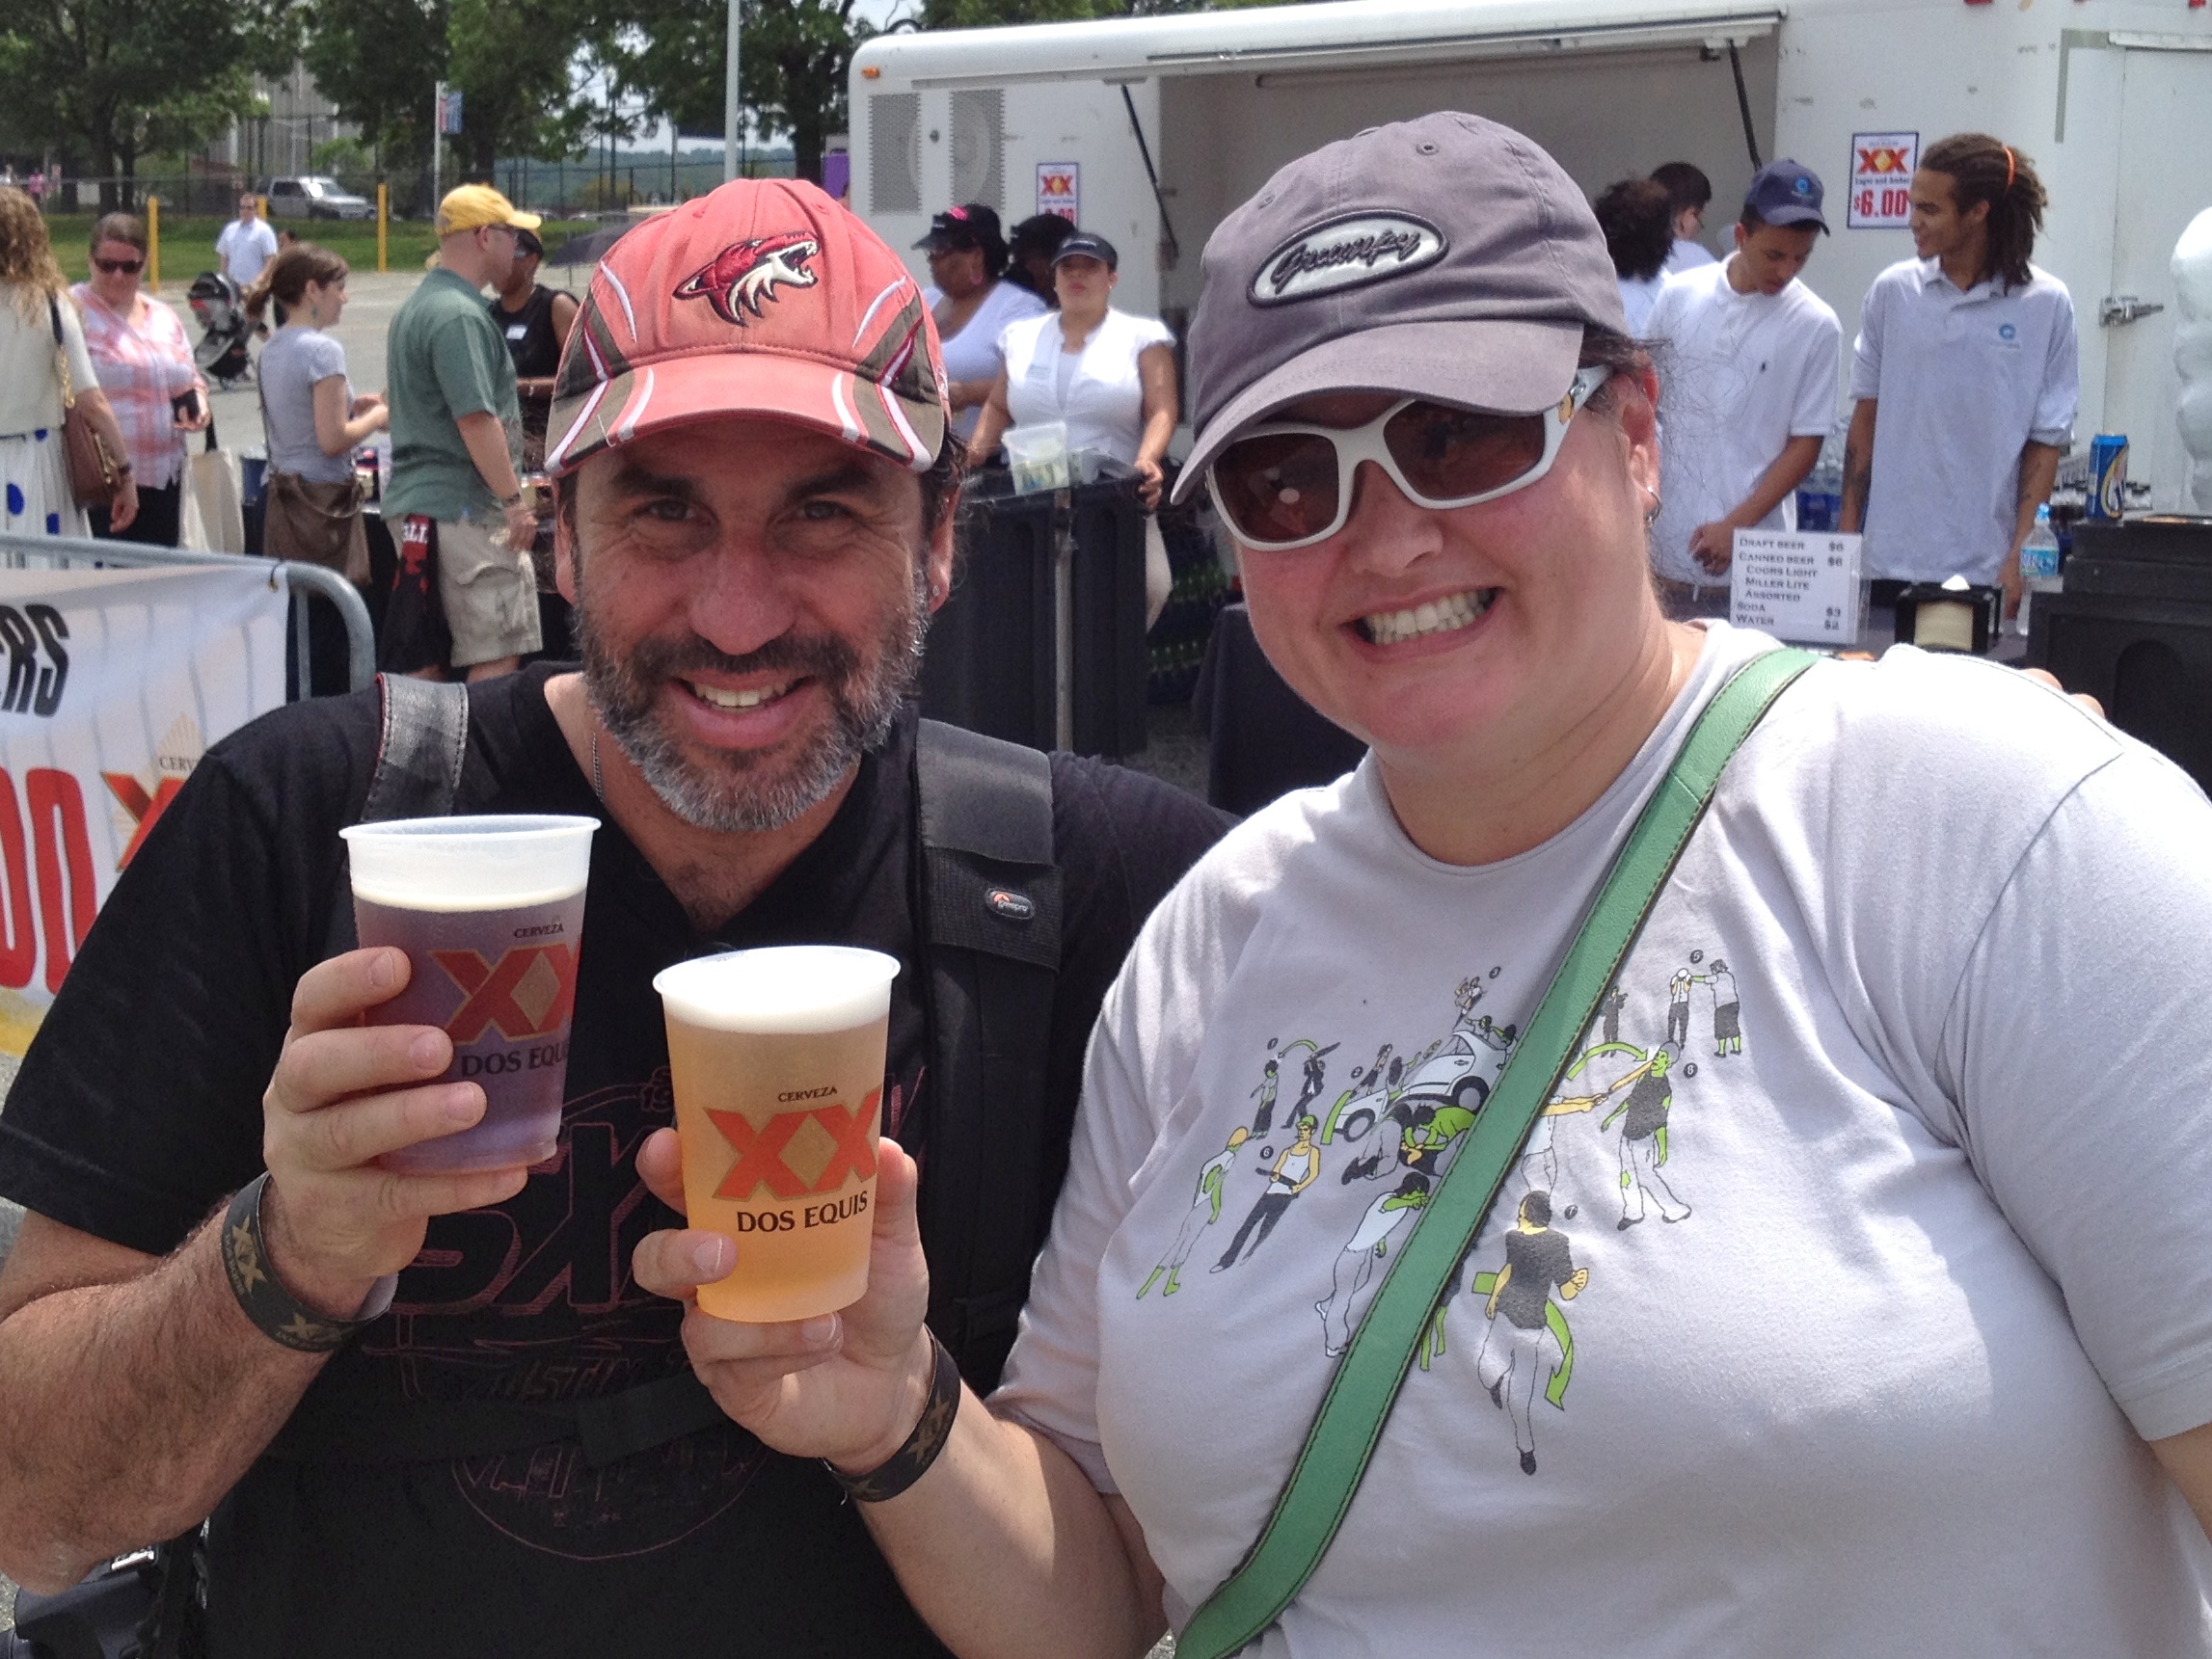
tournament, sense, endurance sports, competition event